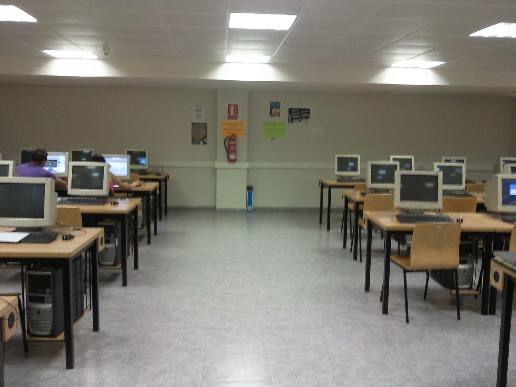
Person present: No